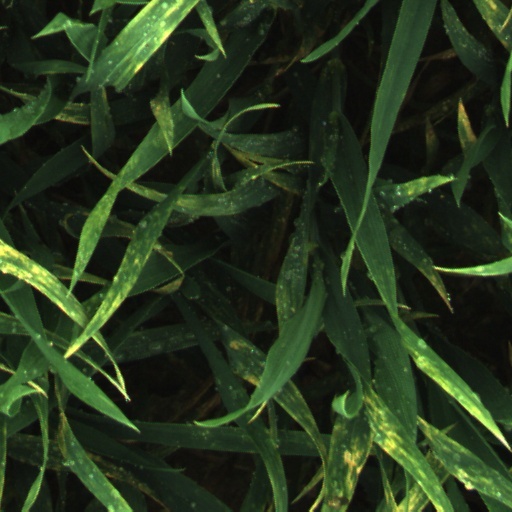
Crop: wheat